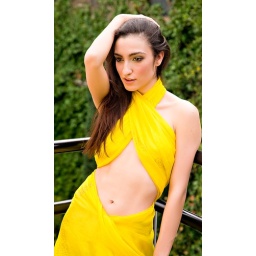
Lighting info:Natural softbox in the sky with clouds as a diffuserLighting info:Natural softbox in the sky with clouds as a diffuser